Stefan Kozlov

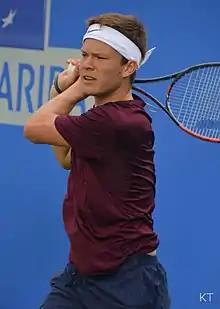
Kozlov at the 2016 Aegon Championships

In 2013, Kozlov made his ATP World Tour debut as a wildcard at the Newport tournament and lost in the first round. At the age of 16, he defeated his first Top 100 player in Tim Smyczek to reach his first ATP Challenger final in 2014 in Sacramento, where he lost to Sam Querrey. He also reached seven career ITF Futures finals and won four of these finals.